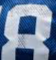
Number: 8